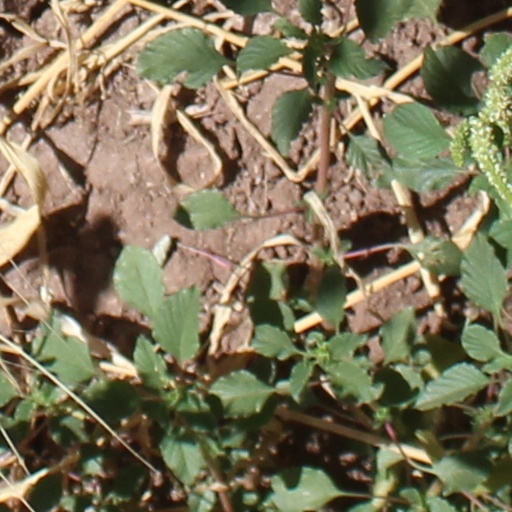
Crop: wheat